Osawatomie (periodical)

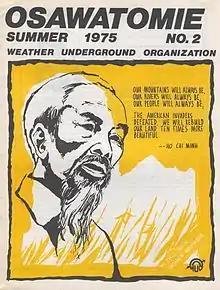
"Osawatomie" (periodical)

Osawatomie was a magazine published by the Weather Underground Organization (WUO), beginning in March 1975 and continuing for six issues until the June–July 1976 issue. It was started as a quarterly publication, but from the April/May 1976 issue its frequency became bimonthly. The magazine was based in Boston.